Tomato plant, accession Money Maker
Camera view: tilt-top (135 deg); turntable rotation: 180 degrees
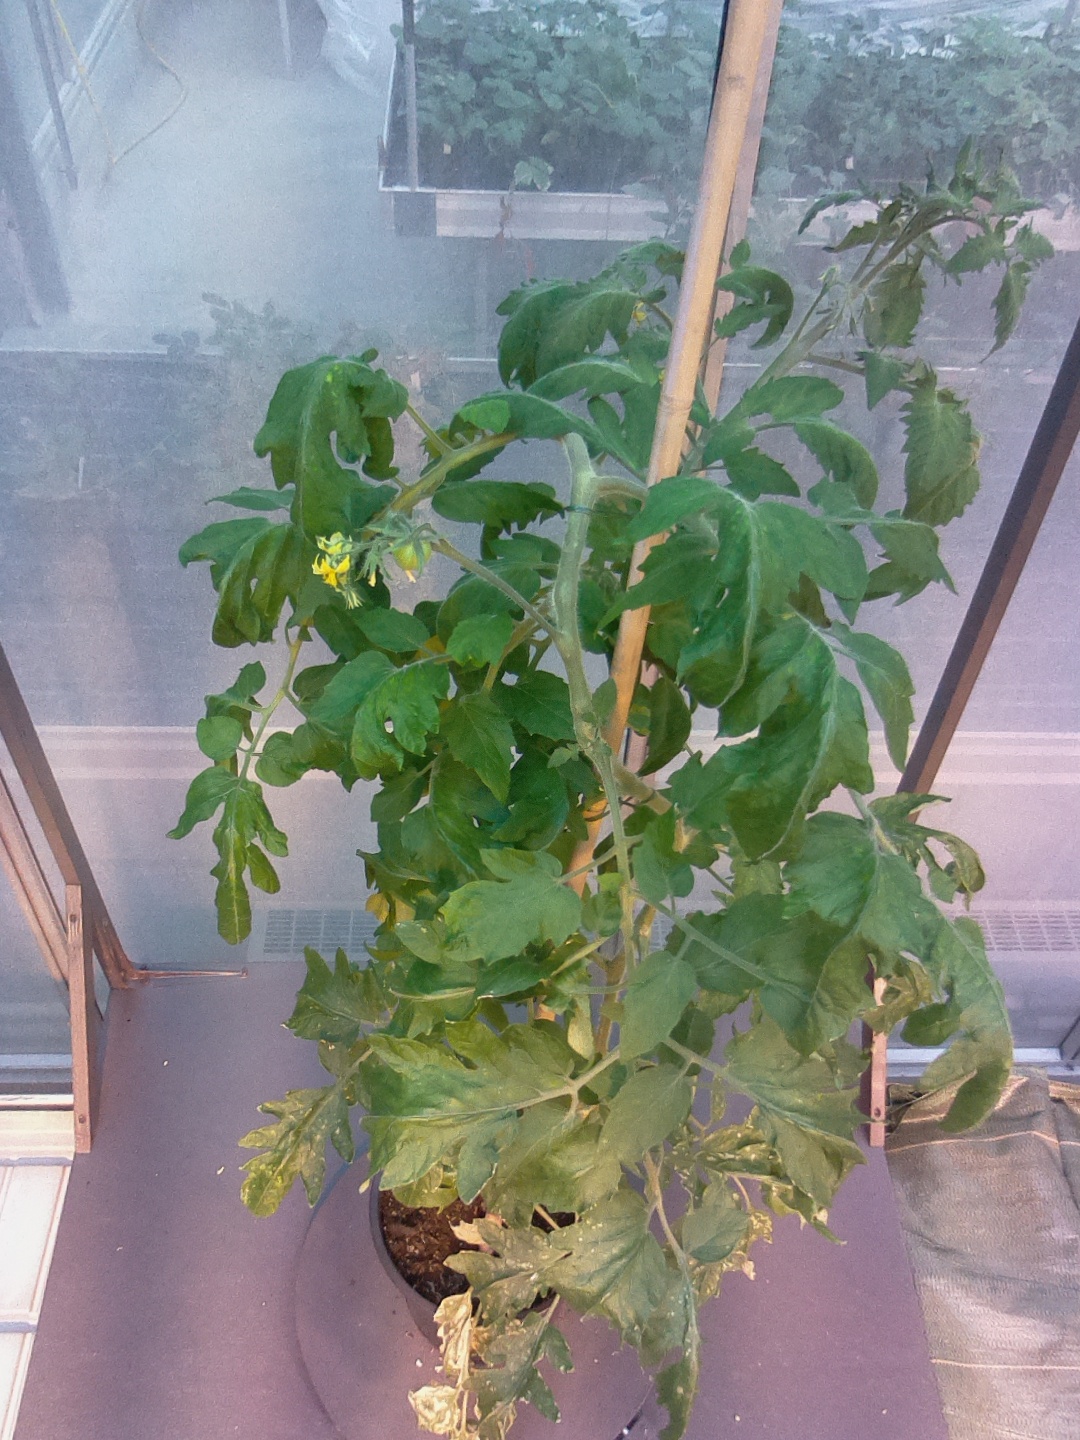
BBCH growth stage 71: 10%-20% of final fruit size